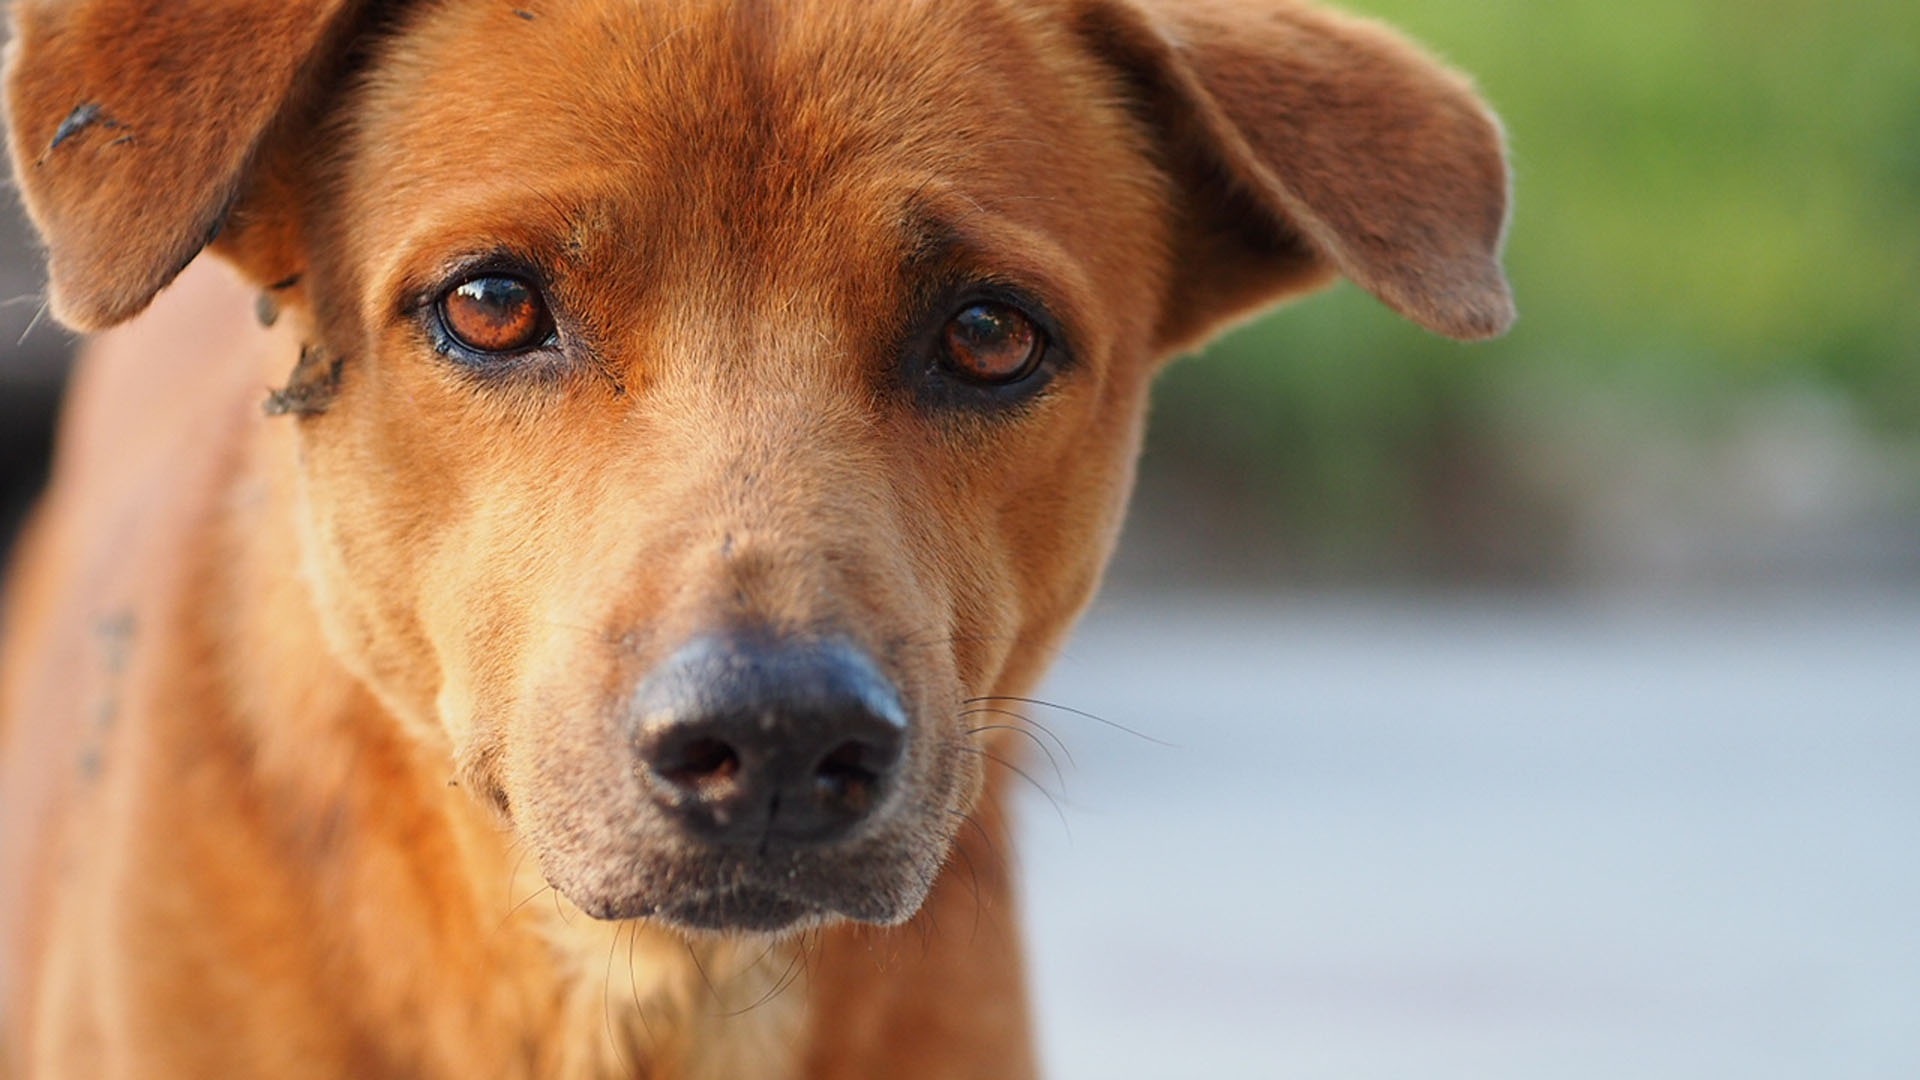
nature, puppy, dog, mammal, close up, eyes, snout, animals, vertebrate, dog breed, there are no residential, rhodesian ridgeback, sadly, street dog, dog like mammal